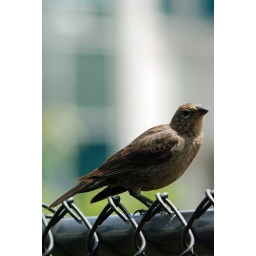
A female brown-headed cowbird perches on a chain-link fence in Philadelphia's Franklintown Park. (Photo by Richard Richtmyer/July 2, 2009.)